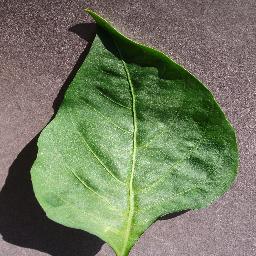
Label: Pepper,_bell___healthy